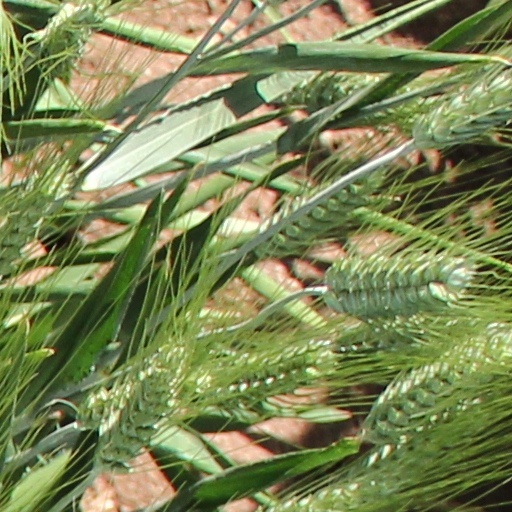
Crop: wheat